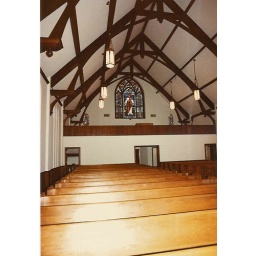
Geneva, Alabama 1st United Methodist Church. Beautiful. Stained glass window above the balcony, too.